Caramoan Community College

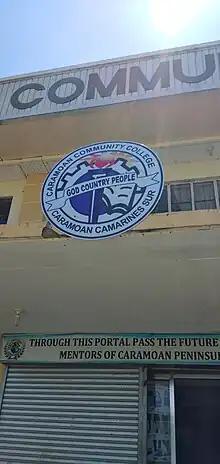
The college seal displayed at the entrance of the main college building.

The college seal is circular in shape containing the name Caramoan Community College. On the lower portion of the circle is the location of the college Caramoan Camarines Sur. Superimposed on the U shape figure are the six rays which symbolize the dedication and the purpose towards the pursuit of Knowledge, Wisdom and Truth in the service to God, Country, and People, with the torch at the center symbolizing education. The blue and gold stripes, which hereof embody the college continuing search for excellence in all spheres of educational endeavors, are the official colors of the college.